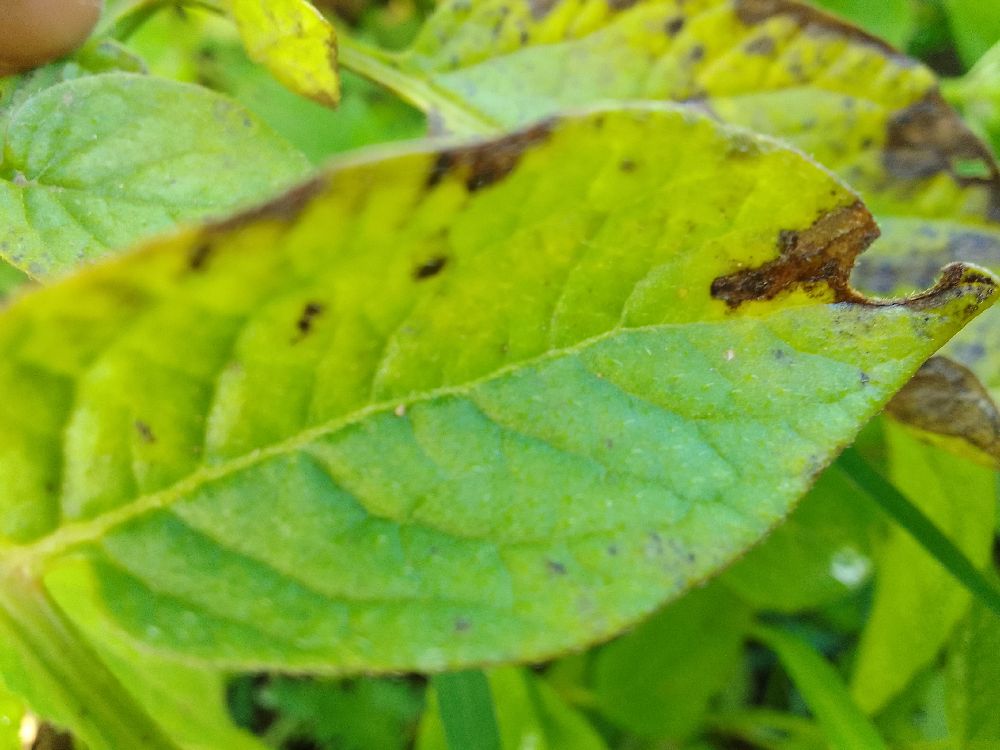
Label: Early blight